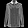
Label: Shirt